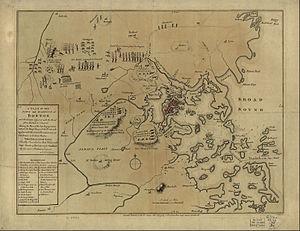
La bataille de Bunker Hill eut lieu à Boston, le 17 juin 1775, pendant la guerre d'indépendance des États-Unis. Elle est considérée comme une des batailles les plus sanglantes de la guerre. Le général Israel Putnam dirigeait les troupes révolutionnaires, et le général major William Howe commandait les forces britanniques.
Le siège de Boston fut la première phase de la partie active de la guerre d'indépendance des États-Unis, lors de laquelle des miliciens de la Nouvelle-Angleterre, qui allaient par la suite intégrer l'Armée continentale américaine, encerclèrent la ville de Boston, afin d'interdire tous mouvements aux troupes britanniques qui s'y trouvaient. Après onze mois de siège, les colons américains, obéissant aux ordres de George Washington, forcèrent les Britanniques à se retirer par la mer. En tant que siège, il ne fut que partiellement efficace, mais il joua un rôle important dans la création d'une véritable armée et permit d'asseoir l'unité des colonies. Il permit également d'esquisser les attitudes et le caractère des acteurs des deux camps. Le plus important engagement du siège fut la bataille de Bunker Hill.
Assassin's Creed III est un jeu vidéo d'action-aventure et d'infiltration développé par Ubisoft Montréal et édité par la société Ubisoft fin 2012 sur PlayStation 3, Wii U et Xbox 360 ainsi que sur PC sous système Windows. Il est également disponible en version remasterisée sur PlayStation 4 et Xbox One le 29 mars 2019, inclus dans le season pass du dernier titre en date de la saga, c'est-à-dire Assassin's Creed Odyssey, ou en édition physique, et sur Nintendo Switch le 21 mai 2019. Cette version comprend le DLC La Tyrannie du roi Washington et Assassin's Creed: Liberation. C'est le cinquième jeu principal de la série Assassin's Creed et la suite directe de Assassin's Creed Revelations qui concluait les aventures d'Ezio Auditore.
Les batailles de Lexington et Concord sont les premiers engagements militaires de la guerre d'indépendance des États-Unis. Elles se déroulent le 19 avril 1775 dans le comté de Middlesex de la province de la baie du Massachusetts, ou plus précisément dans les villes de Lexington, Concord, Lincoln, Menotomy et à Cambridge, près de Boston. Ces batailles ont marqué le déclenchement d'un conflit armé ouvert entre le royaume de Grande-Bretagne et ses Treize colonies dans la partie continentale de l'Amérique du Nord britannique.